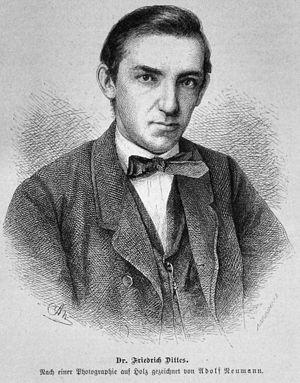
Friedrich Dittes était un enseignant allemand qui, en tant que réformateur du système scolaire autrichien, s'opposait à l'influence du clergé.